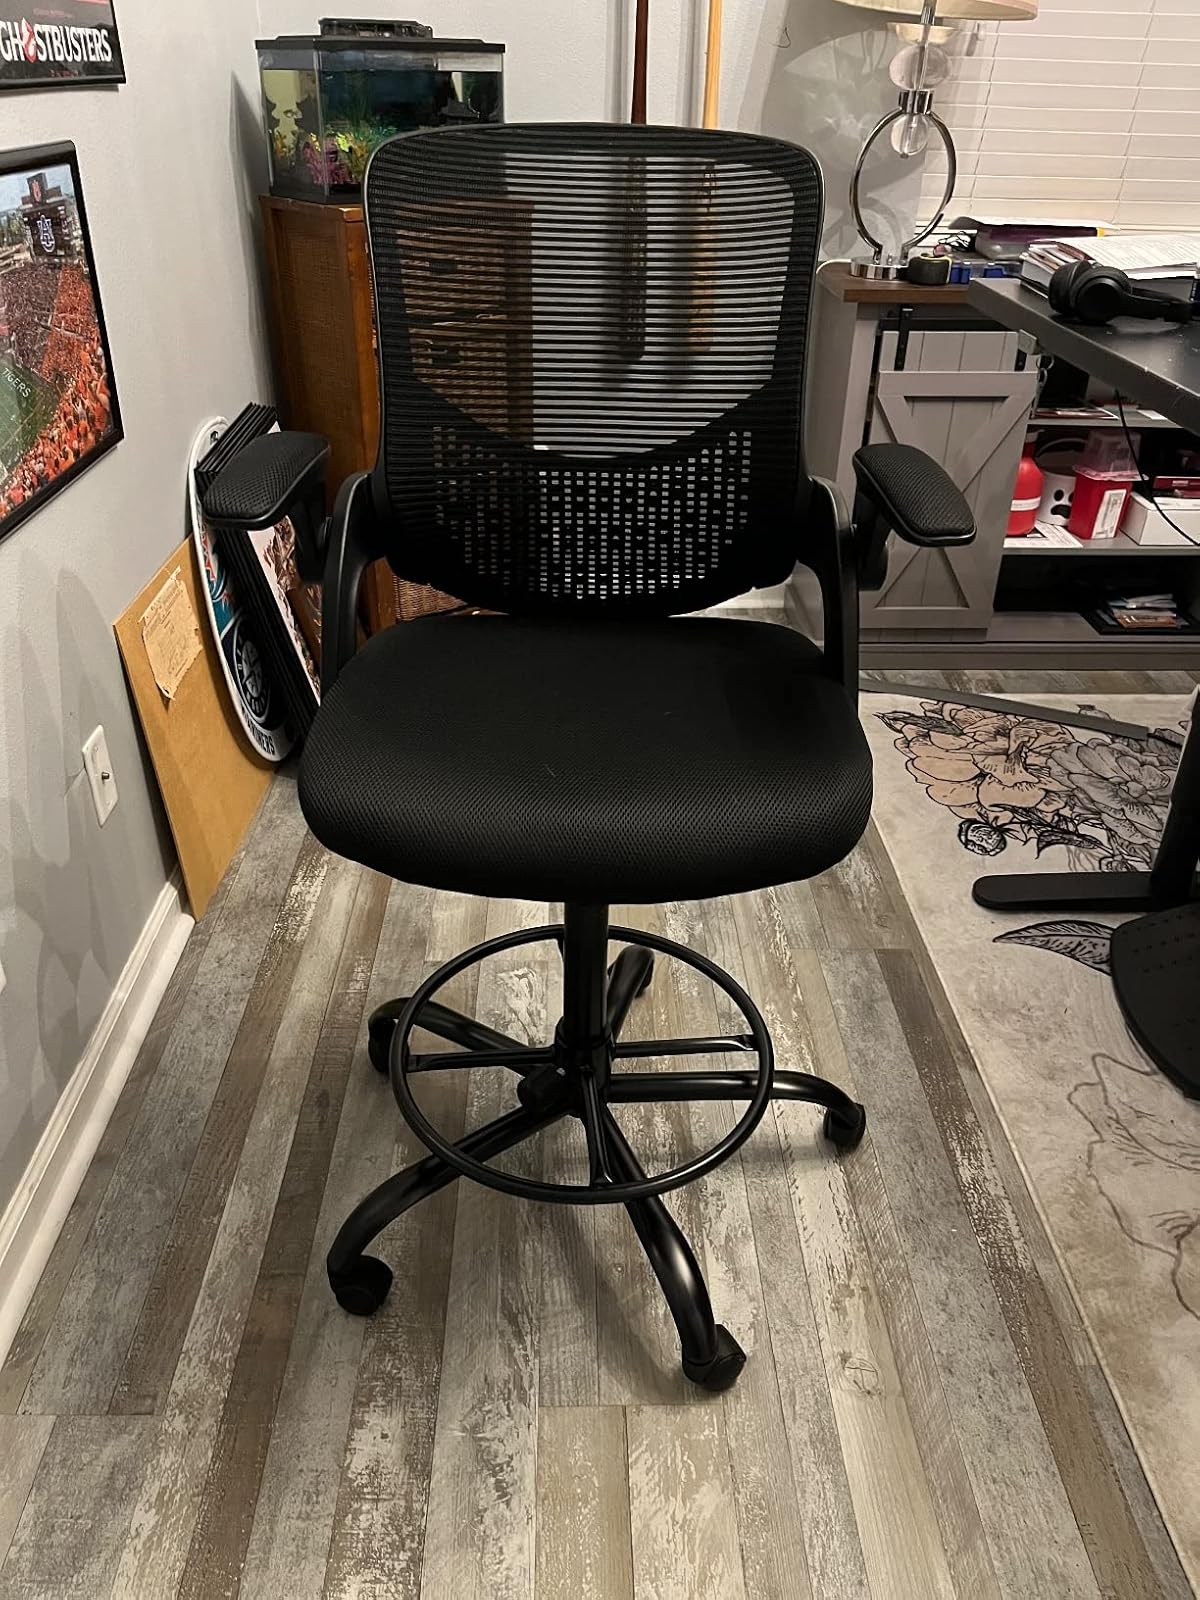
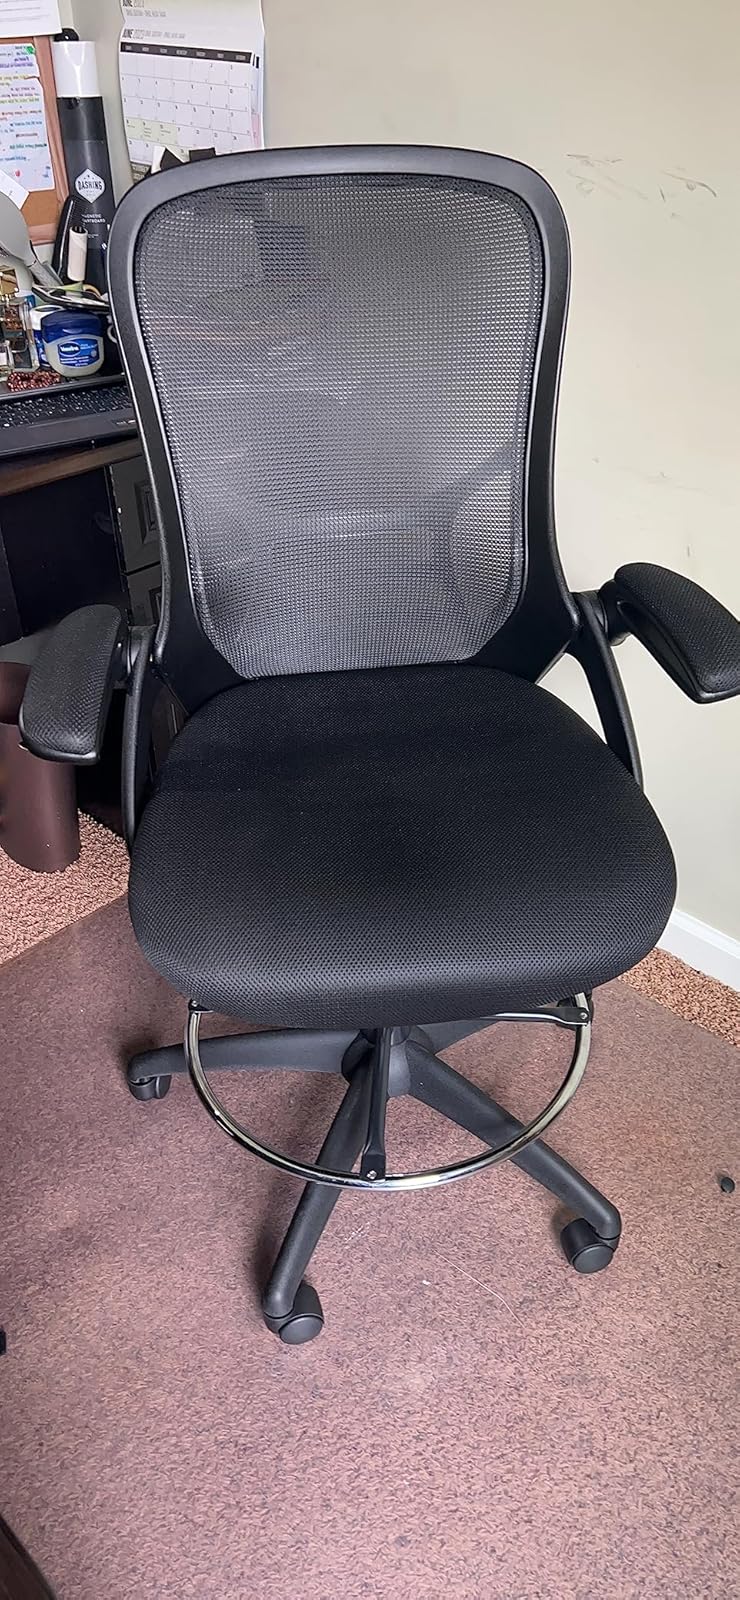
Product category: items_chair
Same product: yes